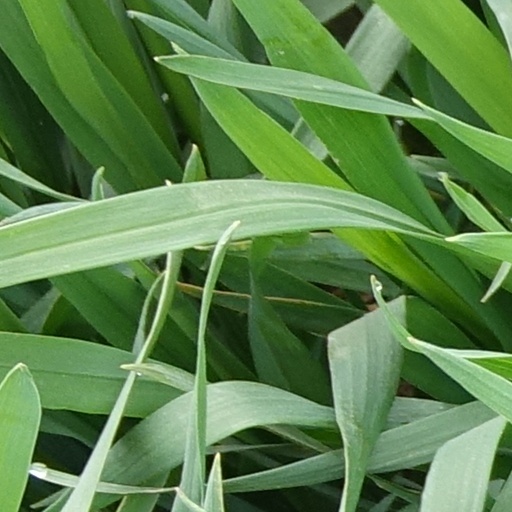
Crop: wheat